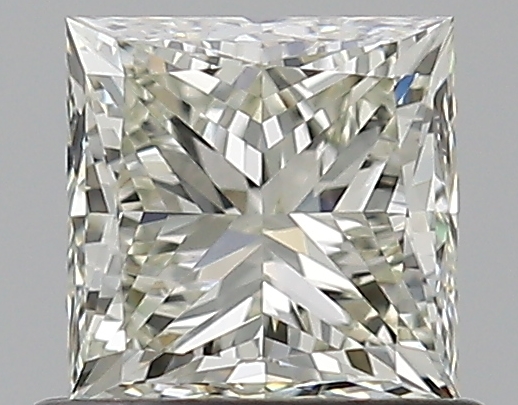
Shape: princess
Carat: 0.7
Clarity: VS1
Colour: L
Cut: EX
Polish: EX
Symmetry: VG
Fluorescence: N
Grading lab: GIA
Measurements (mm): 4.69 x 4.68 x 3.45